Second Constitutional Era

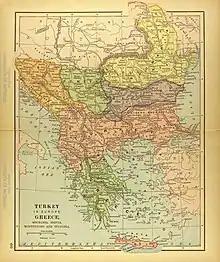
Map of Ottoman Europe (Rumelia) in 1908. The region, then experiencing a low-intensity civil war known as the Macedonian Struggle, was the birthplace of the Young Turk Revolution

The Young Turk Revolution began with a small insurrection of Committee of Union and Progress (CUP) supporters in Macedonia and spread quickly throughout the empire. The multiethnic vilayets in Macedonia for years faced a collapse of authority and were going through an ethnic conflict known as the Macedonian Struggle. This made recruitment to revolutionary societies like the CUP promising to reform the system attractive to army officers stationed in the region. Unable to regain control of the province, Sultan Abdulhamid II announced the restoration of the 1876 constitution, reconvening the parliament on 23 July 1908. After the revolution, power was informally shared between the palace (Abdulhamid), the Sublime Porte, and the CUP, whose Central Committee was still based in Salonica, and now represented a powerful deep state faction.